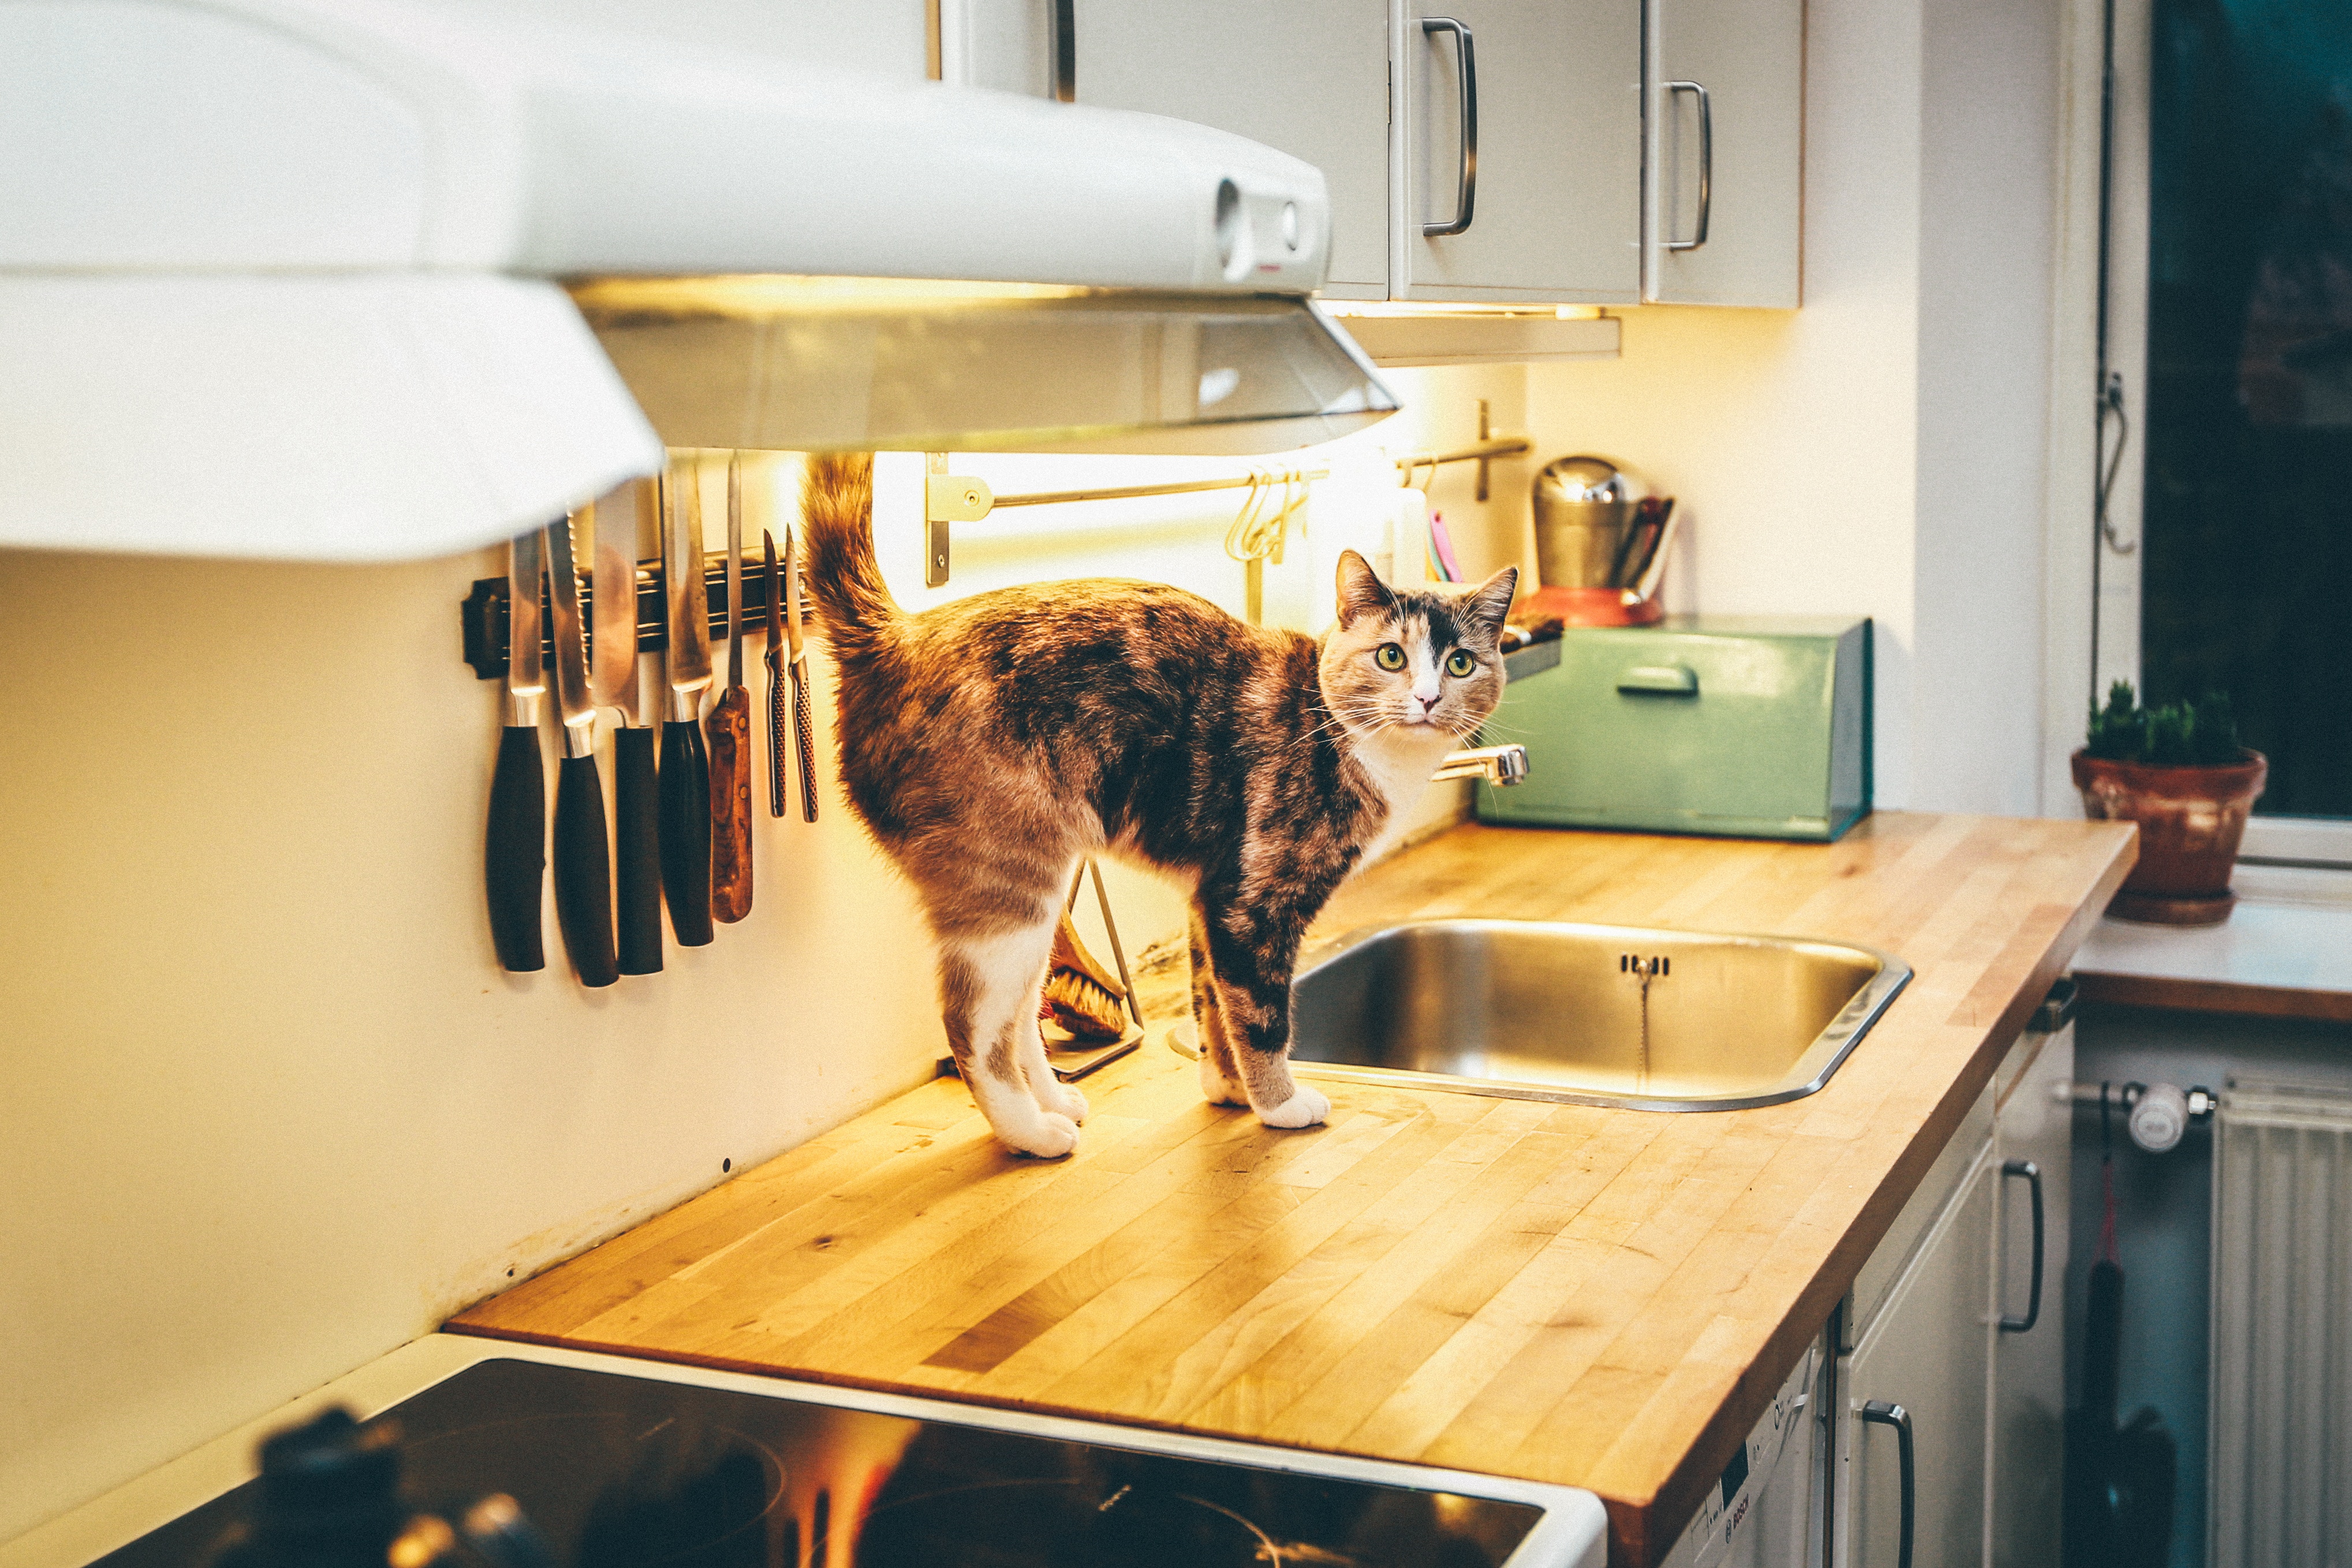
Label: gatto